Daniel R. Altschuler

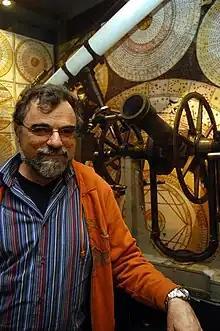
image of Daniel Altschuler

Daniel R. Altschuler (born 1944 in Montevideo) is a Uruguayan physicist linked in his professional activity to the Arecibo radio telescope in Puerto Rico, where he was director from 1992 to 2003. He is a writer, known for his science outreach work, and is very sensitive to the distinction between science and pseudoscience. In 2010 he received the Andrew Gemant Award from the American Institute of Physics.